Castle of Castelo Branco

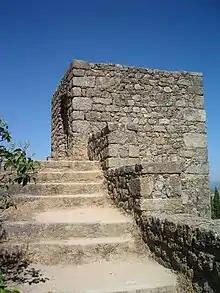
One of the remaining towers in the castle

During the course of the Peninsular War, during Junot's march to Lisbon, the castle was left in ruin. Some work was done in 1818 to remedy the damage. In 1821, stones from the castle were and palace were removed by local inhabitants in order to construct their own homes. On 17 July 1835, an ordinance from municipal council conceded a license to destroy the arches in the walls, and to reuse those stones for public projects. As a consequence, the stones forming the "Vila", "Relógio" and "Espírito Santo" Gates were destroyed and their stones used in the construction of the "Ponte da Granja". A similar dispatch on 9 March 1839 allowed the sale of the stone from the castle, as well as roofing tiles and wood from the palace. It was followed by a similar provision on 20 March for a further group of tile and wood. In 1851, the municipal council studied the possibility of implanting a cemetery in the locale, but the idea was abandoned in 1864, owing to the location being excessively rocky.